MiTEx

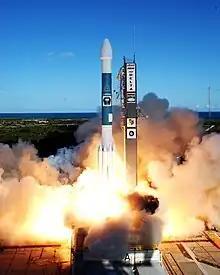
MiTEx launching from CCAFS on a Delta II.

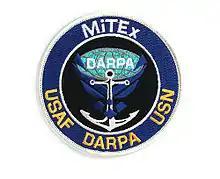
MiTEx mission patch

The Micro-satellite Technology Experiment (MiTEx) is a microsatellite-based mission launched into geosynchronous orbit 21 June 2006 aboard a Delta II rocket. The USAF described the mission as a joint "technology demonstration" mission for the Defense Advanced Research Projects Agency (DARPA), the United States Air Force (USAF) and the United States Navy (US Navy).